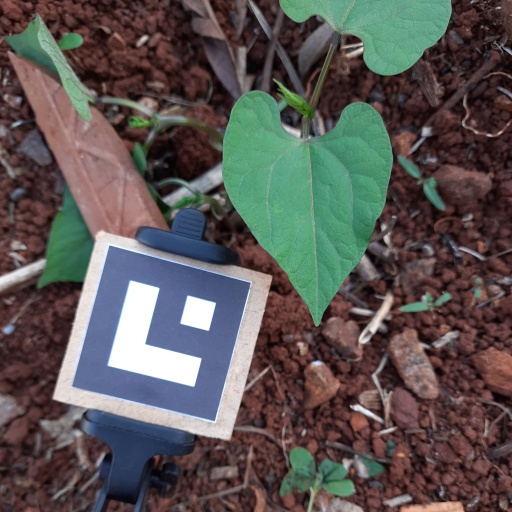
Observations: flat surface, no eating holes, under shade